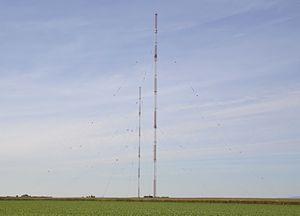
L'émetteur d'Aholming est un émetteur grandes ondes de 500 kW diffusant sur la fréquence 207 kHz le programme de Deutschlandfunk à Aholming, Allemagne.